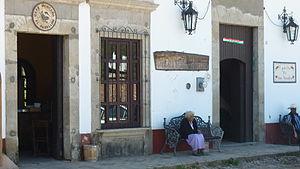
San Sebastián del Oeste est un village et une municipalité de l'État de Jalisco au Mexique. La municipalité a 5 643 habitants en 2015.